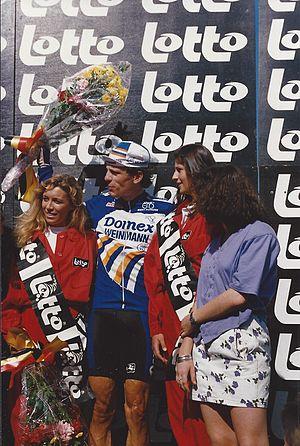
THOMAS WEGMULLER
Thomas Wegmüller, né le 18 septembre 1960 à Schliern, dans le canton de Berne, est un coureur cycliste suisse, professionnel entre 1987 et 1994.